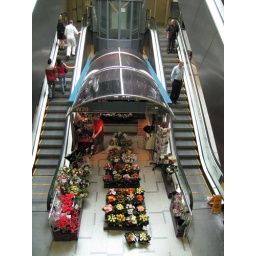
flowers in the train station